Jim Crow (character)

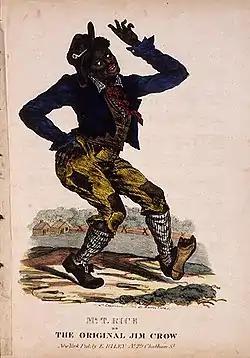

The Jim Crow persona is a theater character developed by entertainer Thomas Dartmouth Rice (1808–1860) and popularized through his minstrel shows. The character is a stereotypical depiction of African-Americans and of their culture. Rice based the character on a folk trickster named Jim Crow that had long been popular among enslaved black people. Rice also adapted and popularized a traditional slave song called "Jump Jim Crow" (1828).